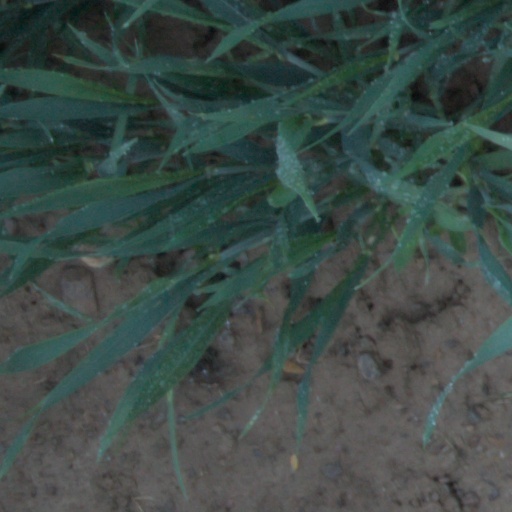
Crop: wheat